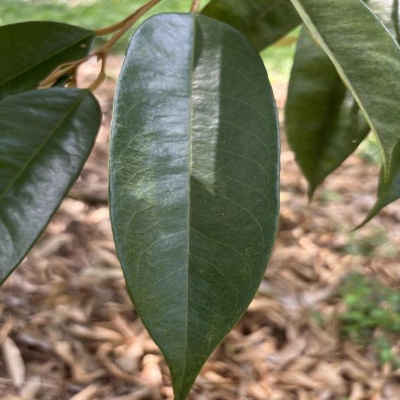
Label: Leaf_Healthy